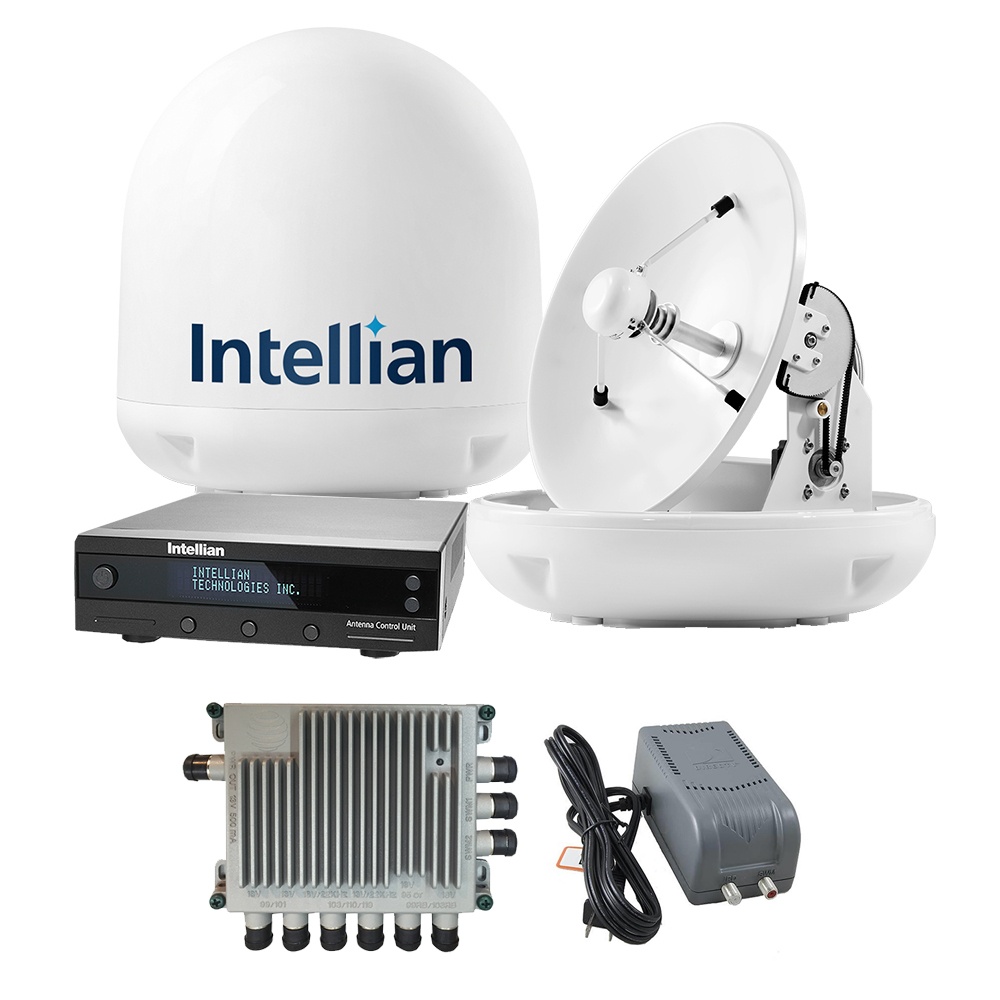
Intellian i4 All-Americas TV Antenna System SWM-30 Kit [B4-I4SWM30]
Brand: Intellian
i4 All-Americas TV Antenna System & SWM-30 Kit i4 All-Americas TV Antenna System With its rugged, reliable, and durable design, the Intellian i4 provides the most outstanding performance to stay locked in. It connects boaters to the premium satellite TV entertainment they want while vessels are cruising at high speed or in rough sea conditions. The i4's stylish and polished dome design makes it perfect for boats over 50 feet. With innovations in Wide Range Search (WRS) and Dynamic Beam Tilting (DBT) technologies, the i4 can achieve the most precise tracking performance and highest signal reception without the need for a fragile or superfluous motion sensor. An embedded GPS system can speed up satellite search and acquisition time. The revolutionary design feature of the i4 is that it has intelligent built-in HD and TriSat modules in its control unit. This offers boaters High Definition satellite TV broadcasts from leading satellite TV service providers without any extra conversion tools and cable wiring. Using Dish Network or Bell TV in Canada, the standard i4 enables HD channel viewing, with DirecTV SD programming is available. For DirecTV HD consider the Intellian s6HD. Combined with the new built-in WiFi enables simple one-touch upgrades using the Aptus App. With the Intellian MIM Switch (M2-TD02) sold separately, boaters can enjoy flipping channels through automatic satellite switching just like a home system. See the installation guide of DISH Network MIM for further details. For easy and flexible installation and operation, the i4 supports standard dual and quad IRD connections with its single cable design between the antenna and the antenna control unit (ACU). This simple and powerful system is manufactured in compliance with the most rigorous quality verification of ISO 9001:2001. Features: Fully Automated System Automatic satellite search and identification function 2-axis step motor for controlling the antenna pedestal High-Quality Antenna 45 cm diameter of parabola-type antenna for receiving Ku-Band (10.7 12.75GHz) satellite signal LHCP/RHCP or Horizontal/Vertical polarization Enabling powerful signal gain Superior Dynamic Tracking Dynamic Beam Tilting (DBT) by rotating sub-reflector with high-speed BLDC motor Fastest Search Algorithm Wide Range Search (WRS) algorithm Statistical search algorithm DVB (Digital Video Broadcasting) Signal Identification High-speed identification employing DVB decoder QPSK demodulator lock for DSS signal Built-in GPS System Embedded GPS, which allows for the system to upload the GPS data automatically into the system SWM-30 Kit The latest and greatest external multi-switch from DIRECTV feeds up to 26 tuners in two banks of 13 for easy wiring. Supports 4K and the use of the international WorldDIRECT dish. Also included is a 29-volt power inserter that supports the SWM-8 or SWM-16 multi-switch remotely through a coax cable. It can operate from the power passing port of a splitter, or on the SWM-16, which can be run from the separate PWR port. Features: Supports two banks of 13 tuners (no MoCA/MRV crossover) Replacement for SWM-8, SWM-16, and SWM-32 multi-switches Compatible with previous generation Slimline dishes Compatible with Genie and Genie 2 For use with WorldDIRECT dish, use WD-DIPLEXER-09 diplexer sold separately For use with 4K installations, use SL5RB or SL3RBAH LNB (6 coax cables to the SWM) Output level -25dBm Powers any coax-powered device up to 13V, 500mA Requires SWM-capable receivers (H21 or higher, D12, HR20 or higher, HS17) Can be used for the SWM-8 and SWM-16 Outputs: 1 IRD & 1 SWM SWM Port Output: 29V Specifications: Antenna Dish Diameter: 18" Dome Weight (lbs): 25.6 lbs Service Coverage: DirecTV, Dish Voltage - Input Range (Volts): 9-30v Box Dimensions: 5"H x 11"W x 17"L WT: 49.3 lbs Owner's Manual (pdf) Brochure (pdf)
Category: Electronics > Video > Satellite & Cable TV > Satellite Receivers